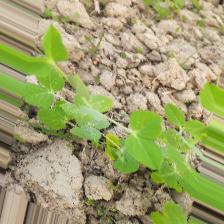
Label: Powdery Mildew